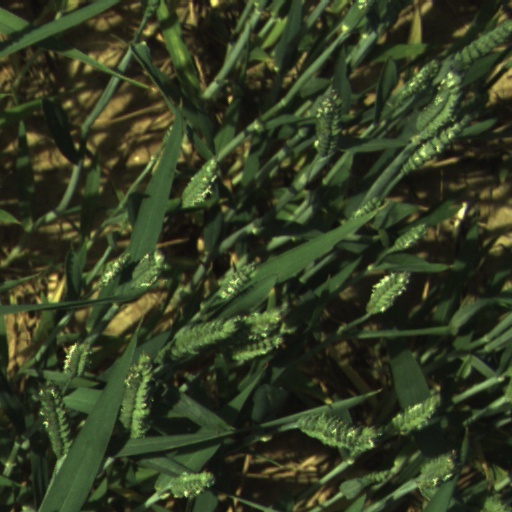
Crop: wheat